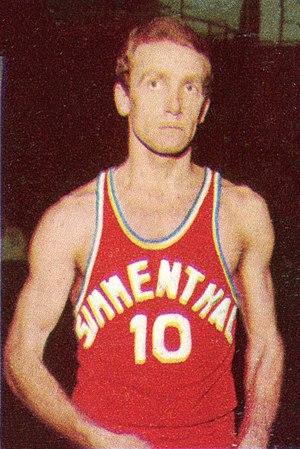
Alessandro « Sandro » Riminucci, né le 26 juin 1935, à Tavoleto, en Italie, est un ancien joueur italien de basket-ball.